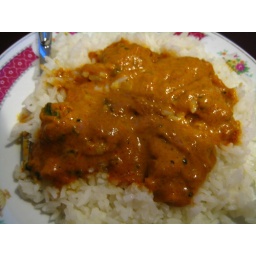
Leftover homemade chicken tikka masala (mostly sauce but that's the best part!) over leftover Jasmine white rice